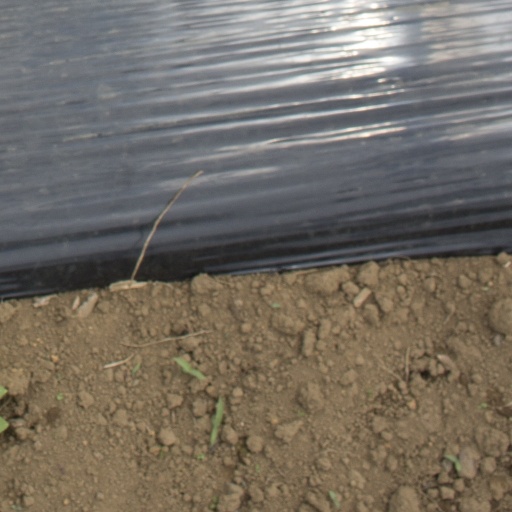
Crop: Jerusalem artichoke